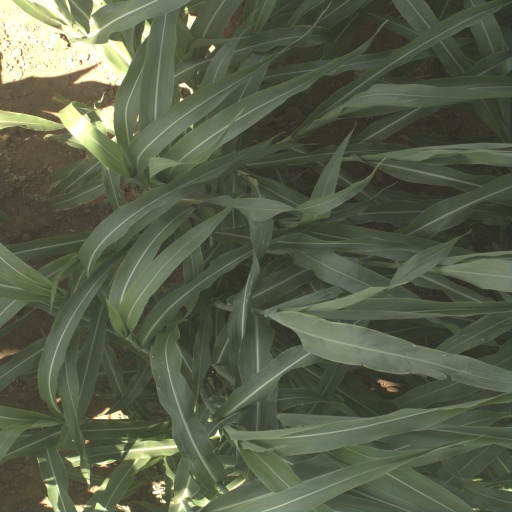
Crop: sorghum